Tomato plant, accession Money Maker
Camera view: horizontal (90 deg, fisheye); turntable rotation: 60 degrees
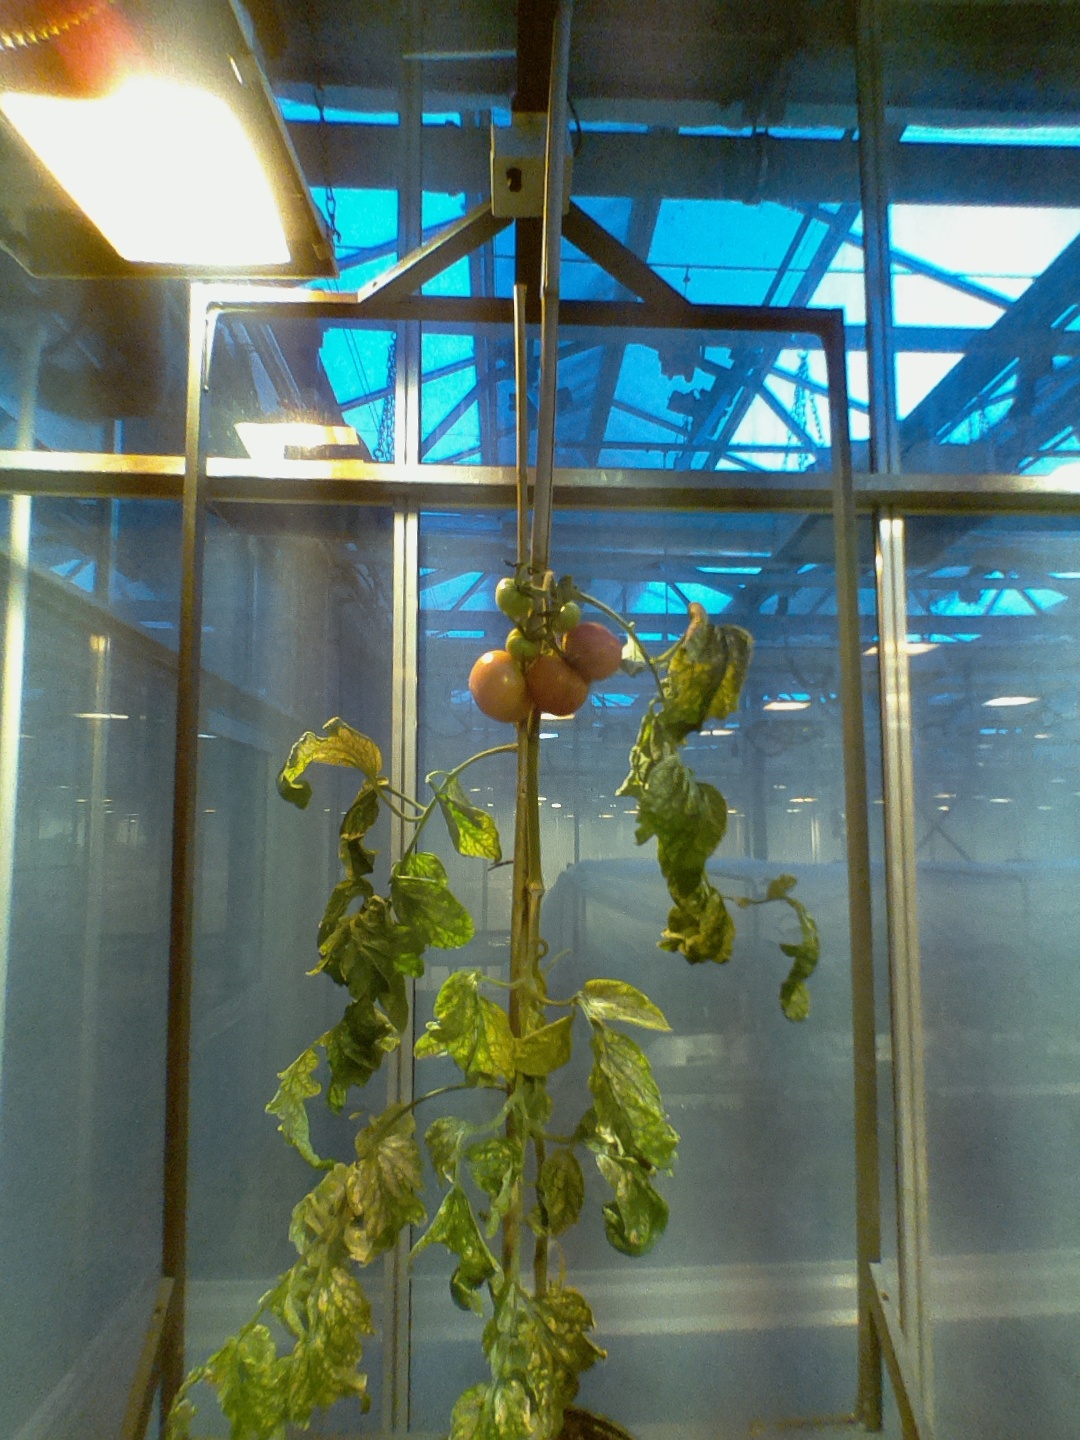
BBCH growth stage 85: 50%-60% of fruits show typical fully ripe color